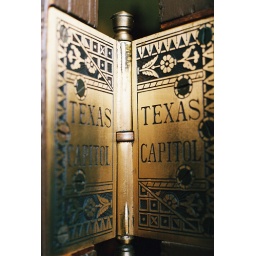
door hinges in the texas state capital building